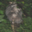
Label: possum